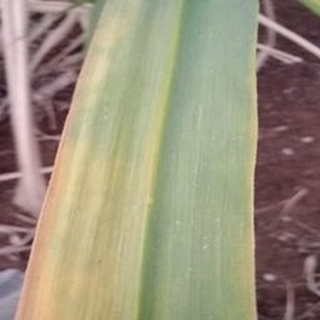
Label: sugarcane_yellow_leaf_disease